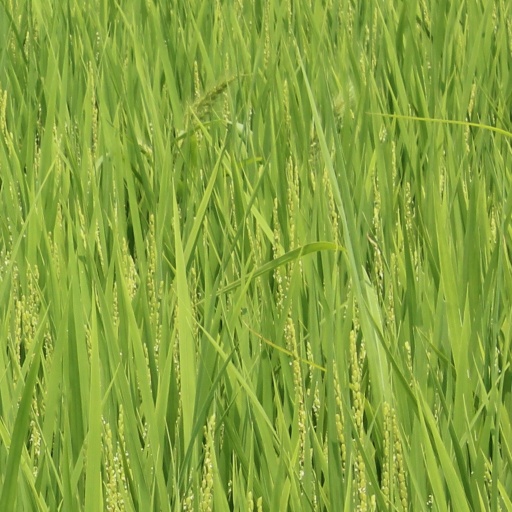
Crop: rice